Ricaurte Vásquez Morales

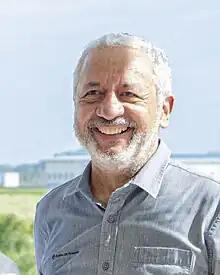

Ricaurte Vásquez Morales is a Panamanian economist, who currently serves as the administrator of the Panama Canal. He has held key roles in the Panamanian government, including Minister of Finance and Treasury, Minister of Economy and Finance, and Minister of Planning and Economic Policy. He was Panama Canal's first non-US Chief Financial Officer.